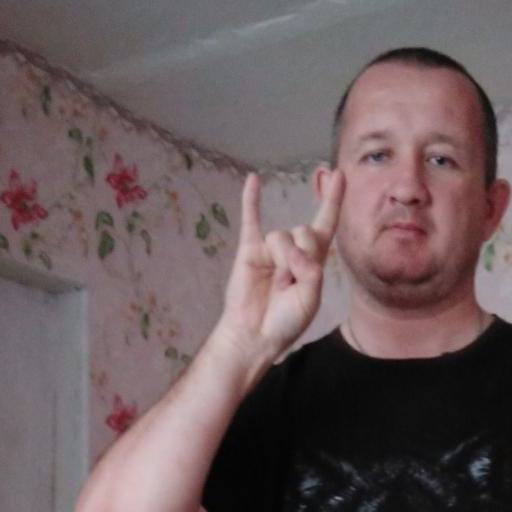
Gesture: rock